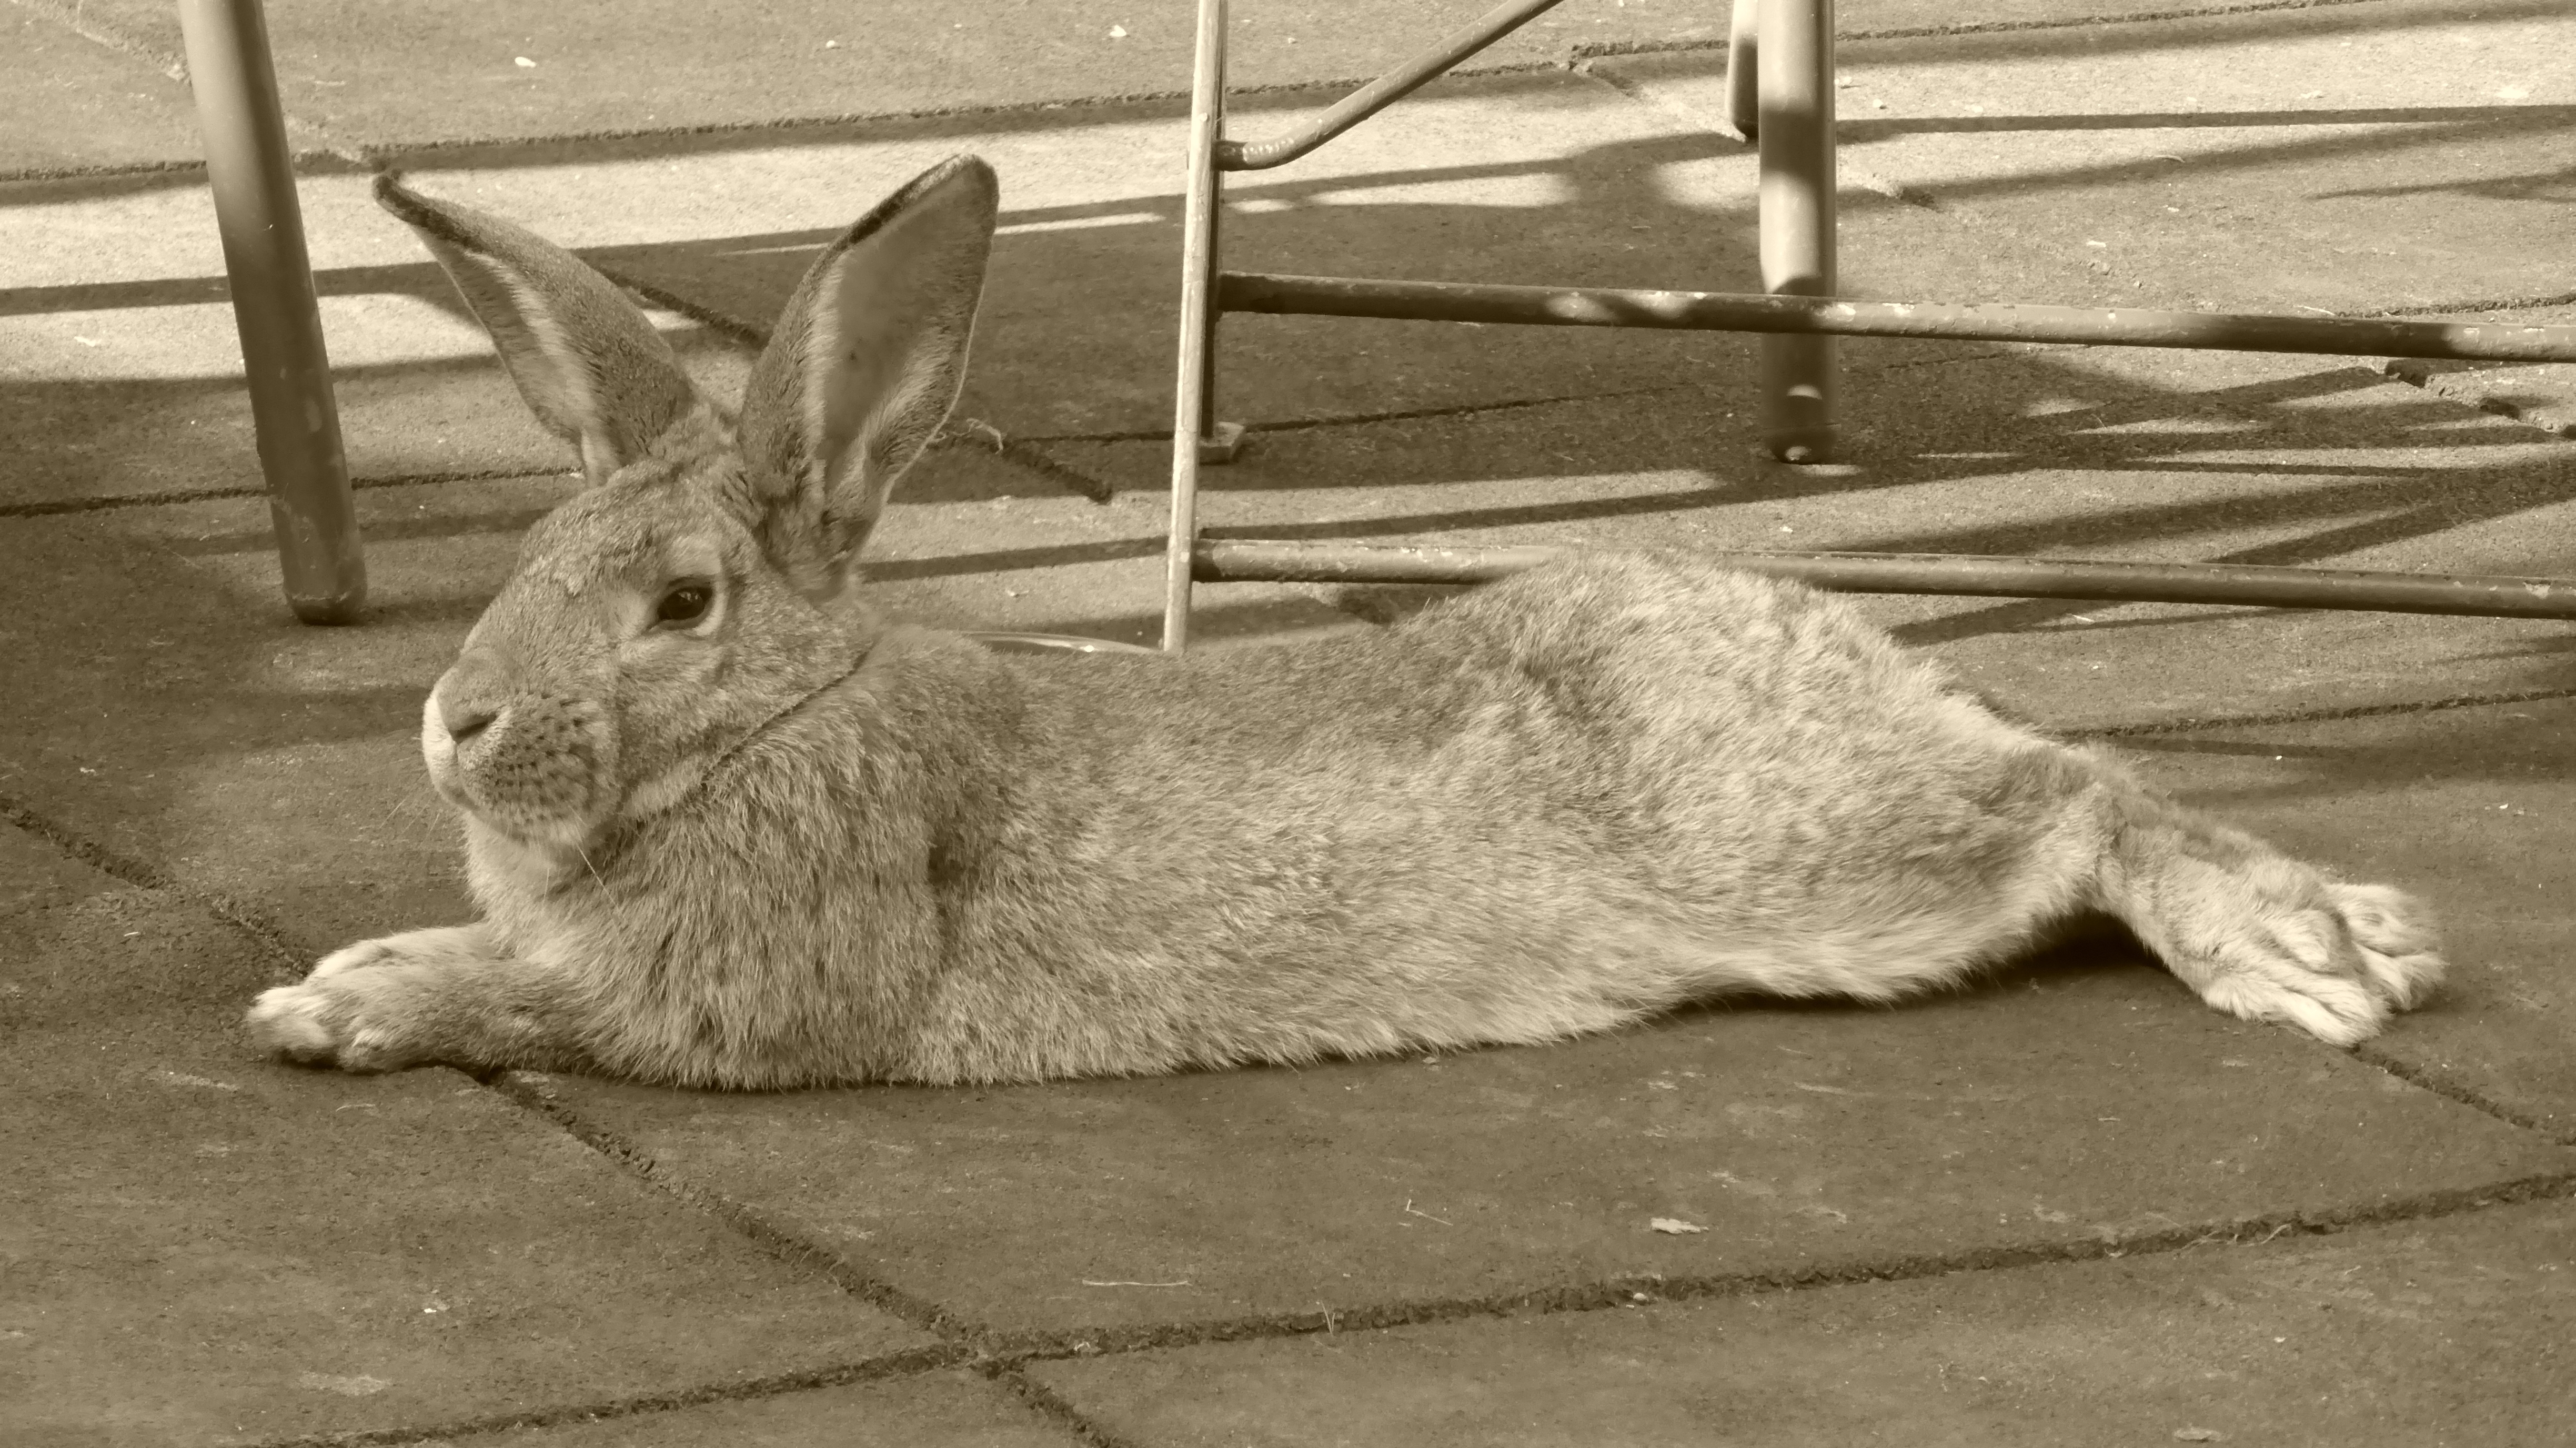
black and white, animal, pet, mammal, rest, monochrome, rabbit, hare, ears, vertebrate, easter, nager, lying, long eared, domestic rabbit, monochrome photography, rabits and hares